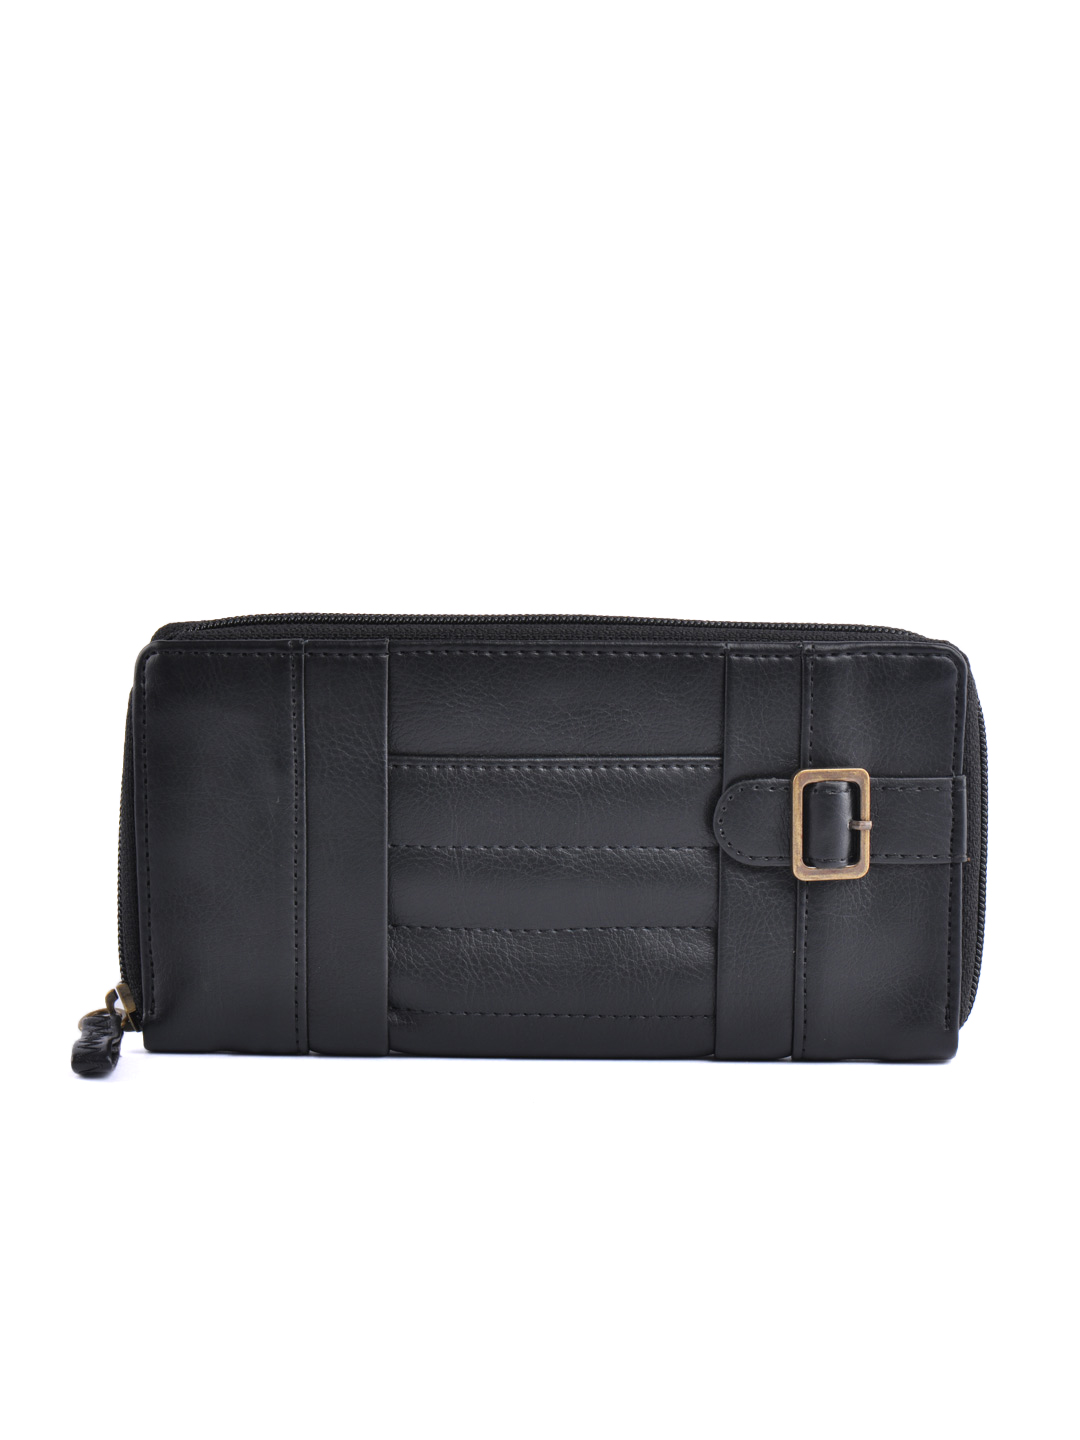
Baggit Women Voltage Gang Black Wallet
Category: Accessories / Wallets / Wallets
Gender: Women
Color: Black
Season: Winter 2015
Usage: Casual